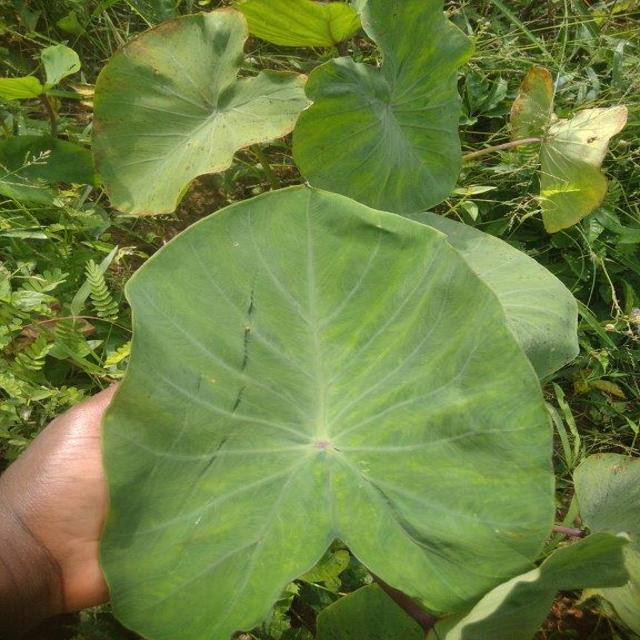
Label: Healthy